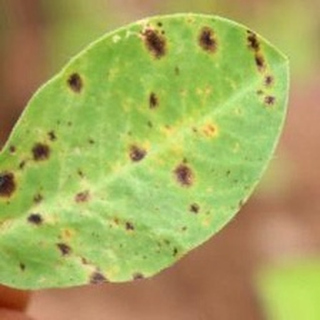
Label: groundnut_late_leaf_spot